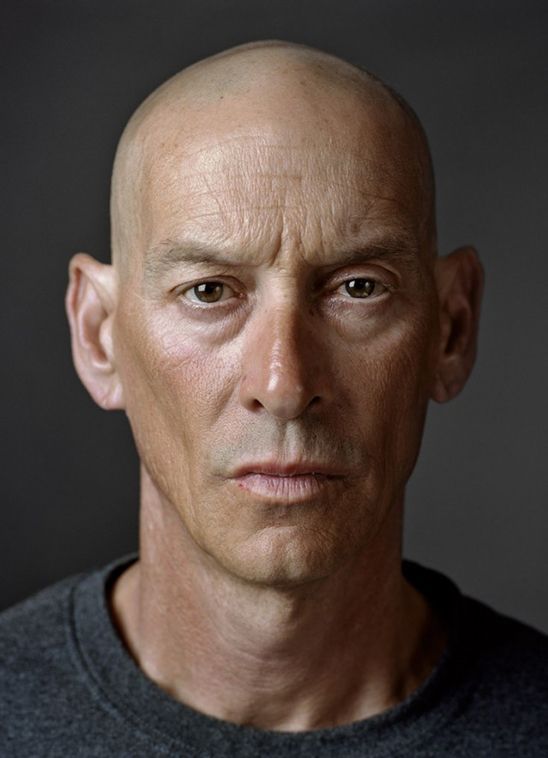
Portrait style: Real Portrait